Operation Grapple

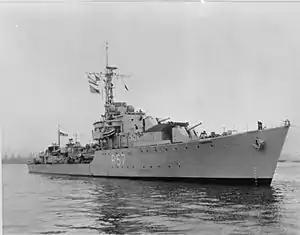
The destroyer

The Grapple 1 mission was flown by Hubbard in XD818, with Millett and XD824 as the "grandstand" observation aircraft. The two bombers took off from Christmas Island at 09:00. The bomb was dropped from off the shore of Malden Island at 10:38 local time on 15 May 1957. Hubbard missed the target by . The bomb's yield was estimated at , far below its designed capability. Penney cancelled the Green Granite test and substituted a new weapon codenamed Purple Granite. This was identical to Short Granite, but with some minor modification to its Dick: additional uranium-235 was added, and the outer layer was replaced with aluminium.